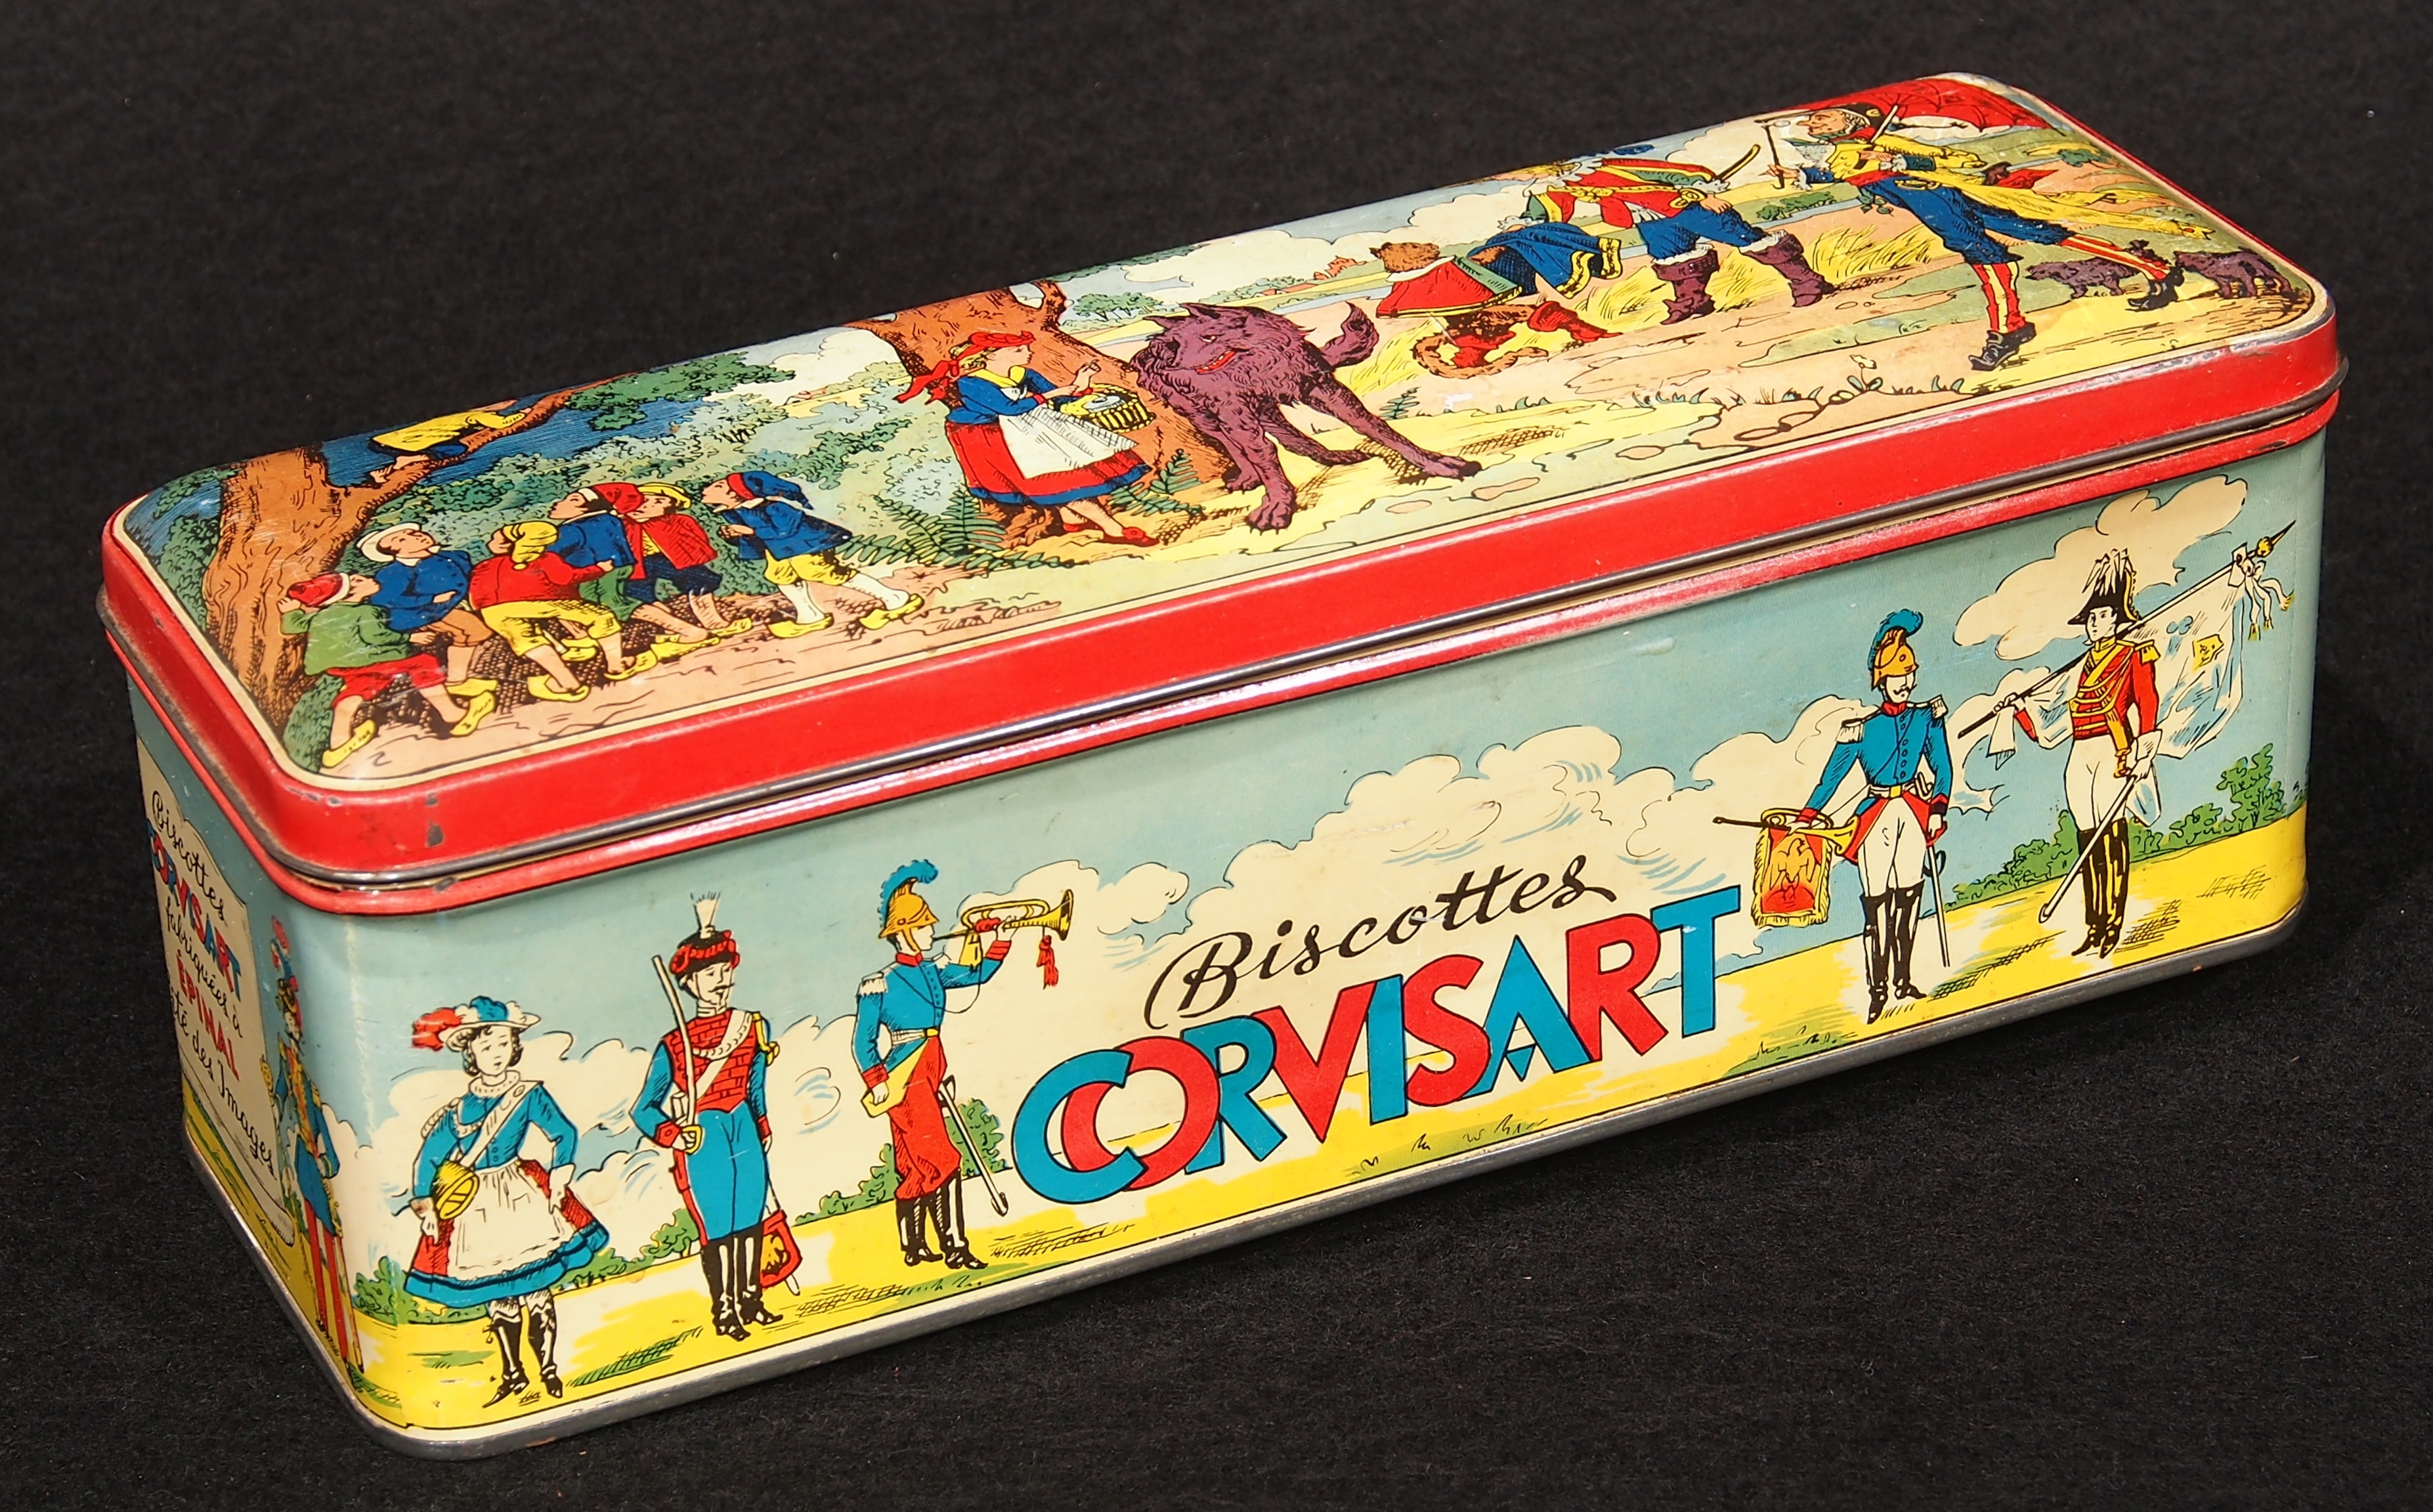
retro, old, metal, box, historic, toy, package, art, container, tin, tin can, biscottes corvisart